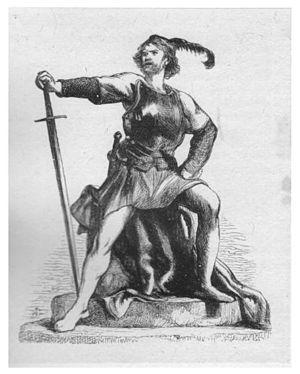
Cette page dresse une liste de personnalités mortes au cours de l'année 1450 :